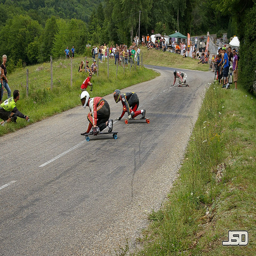
Two men kneeling down on skate boards crossing a street.
People racing down a street on skateboards.
Several people on their skate board in the road while others are watching.
People standing and watching a skateboard race outside.
Spectators watch competitive skateboarders skating down a road.